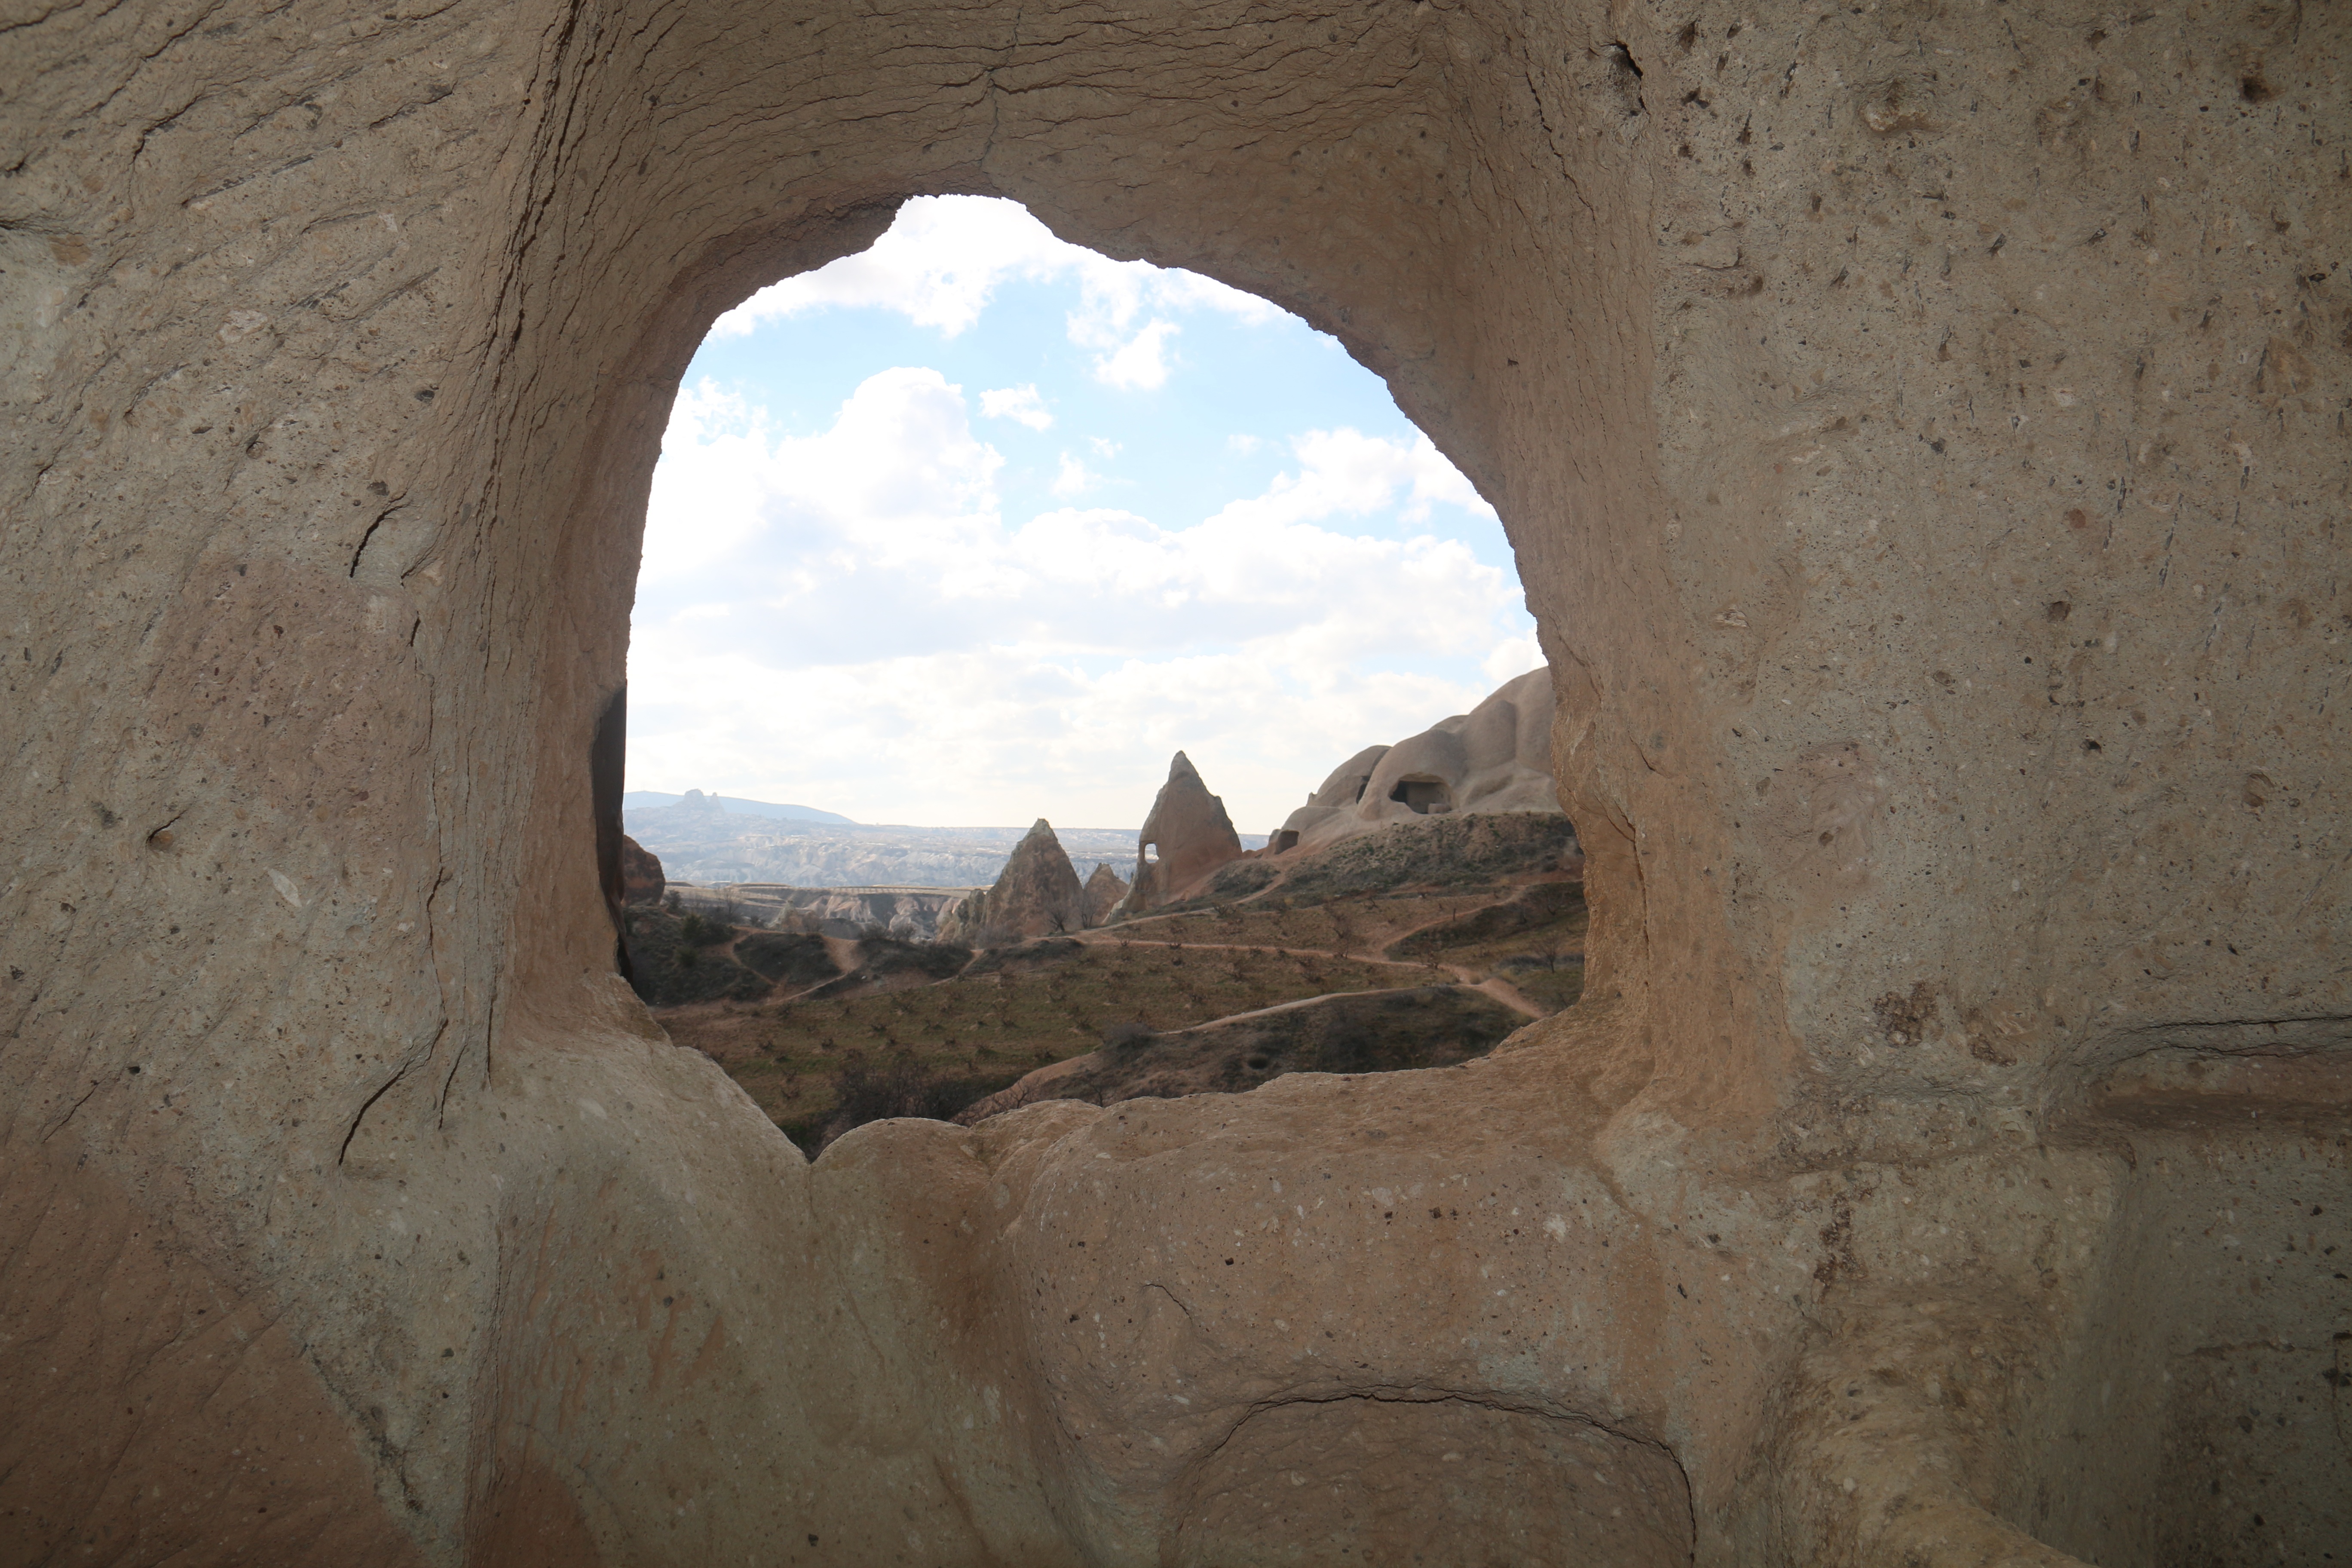
rock, mountain, architecture, hill, wall, sandstone, travel, formation, arch, canyon, fortification, temple, ruins, turkey, monastery, history, wadi, turkish, anatolia, cappadocia, ancient history, kapadokya t rkiye